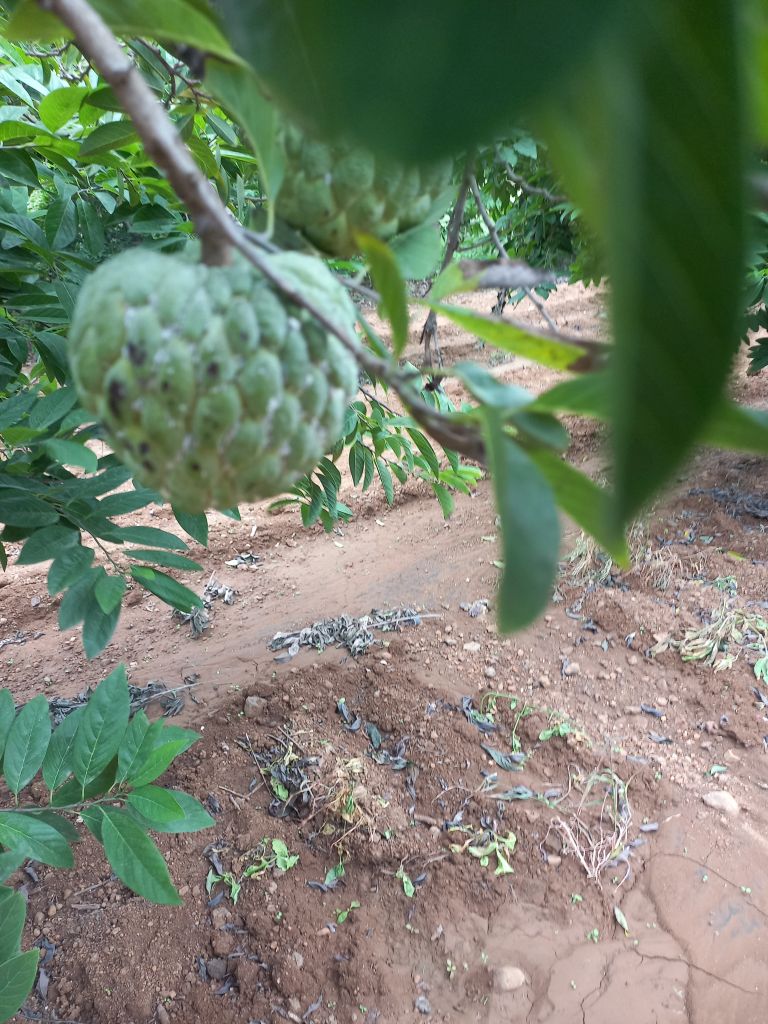
Disease label: Mealy Bug